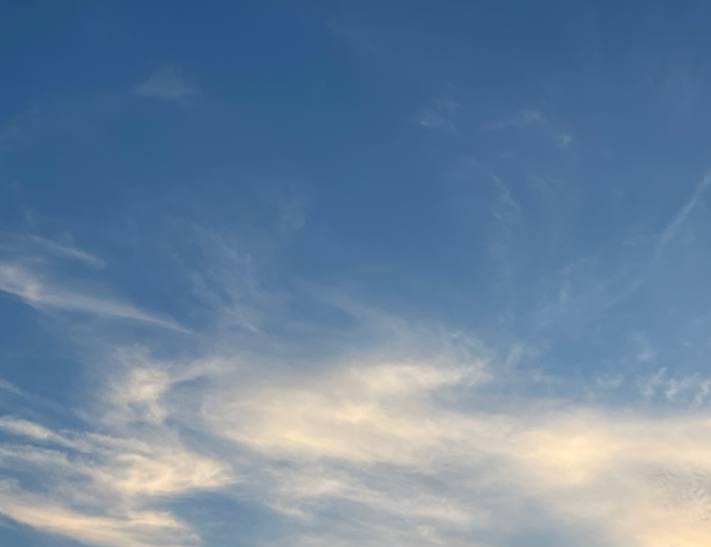
Cloud type: Cirrus